Pseudo-penis

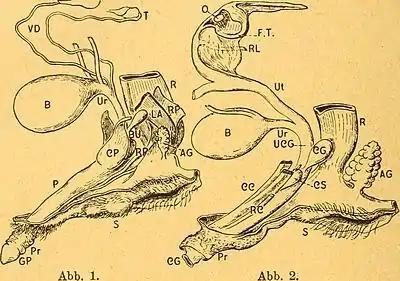
Male and female reproductive systems of the spotted hyena

In mammals, all intact developmentally typical males have a penis, but the clitoris in the females of the following species is sufficiently enlarged that it is usually termed a pseudo-penis: spotted hyena, juvenile fossa, elephants, binturong, lemur and spider monkey. The fossa's enlarged clitoris is supported by an os clitoridis, a bone similar to the male's os penis. The juvenile female fossa's os clitoridis and pseudo-penis shrink as she grows, unlike that of other pseudo-penis species.